Burlington County Bridge Commission

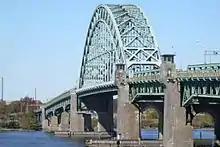
View of Tacony-Palmyra Bridge between Palmyra, NJ and Philadelphia, PA

The Burlington County Board of Chosen Freeholders created the Burlington County Bridge Commission on October 22, 1948, and simultaneously approved the purchase by the Commission of the Burlington-Bristol and Tacony-Palmyra Bridges from a private company.